Gordon Gollob

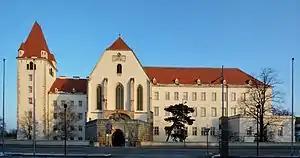
A color photo of a large building, the Theresan Military Academy, as seen from the outside

Following four semesters of mechanical engineering at the University of Graz, Gollob joined the Austrian Armed Forces in 1933 as an officer cadet in the artillery. For three years he was trained at the Theresian Military Academy at Wiener Neustadt and was promoted to "Leutnant" (second lieutenant) on 1 September 1936. He then served as an instructor in the Austrian Air Force and commander of "Schulstaffel A" (Training Squadron A). Following the "Anschluss" in March 1938, the incorporation of Austria into Nazi Germany, Gollob was transferred to the Luftwaffe (the Nazi German Air Force). There, he was promoted to "Oberleutnant" (first lieutenant) on 1 June 1938. On 15 March 1939, Gollob was posted to the 3. "Staffel" (3rd squadron) of "Zerstörergeschwader" 76 (ZG 76—76th Destroyer Wing) flying the Messerschmitt Bf 110 twin-engined heavy fighter.